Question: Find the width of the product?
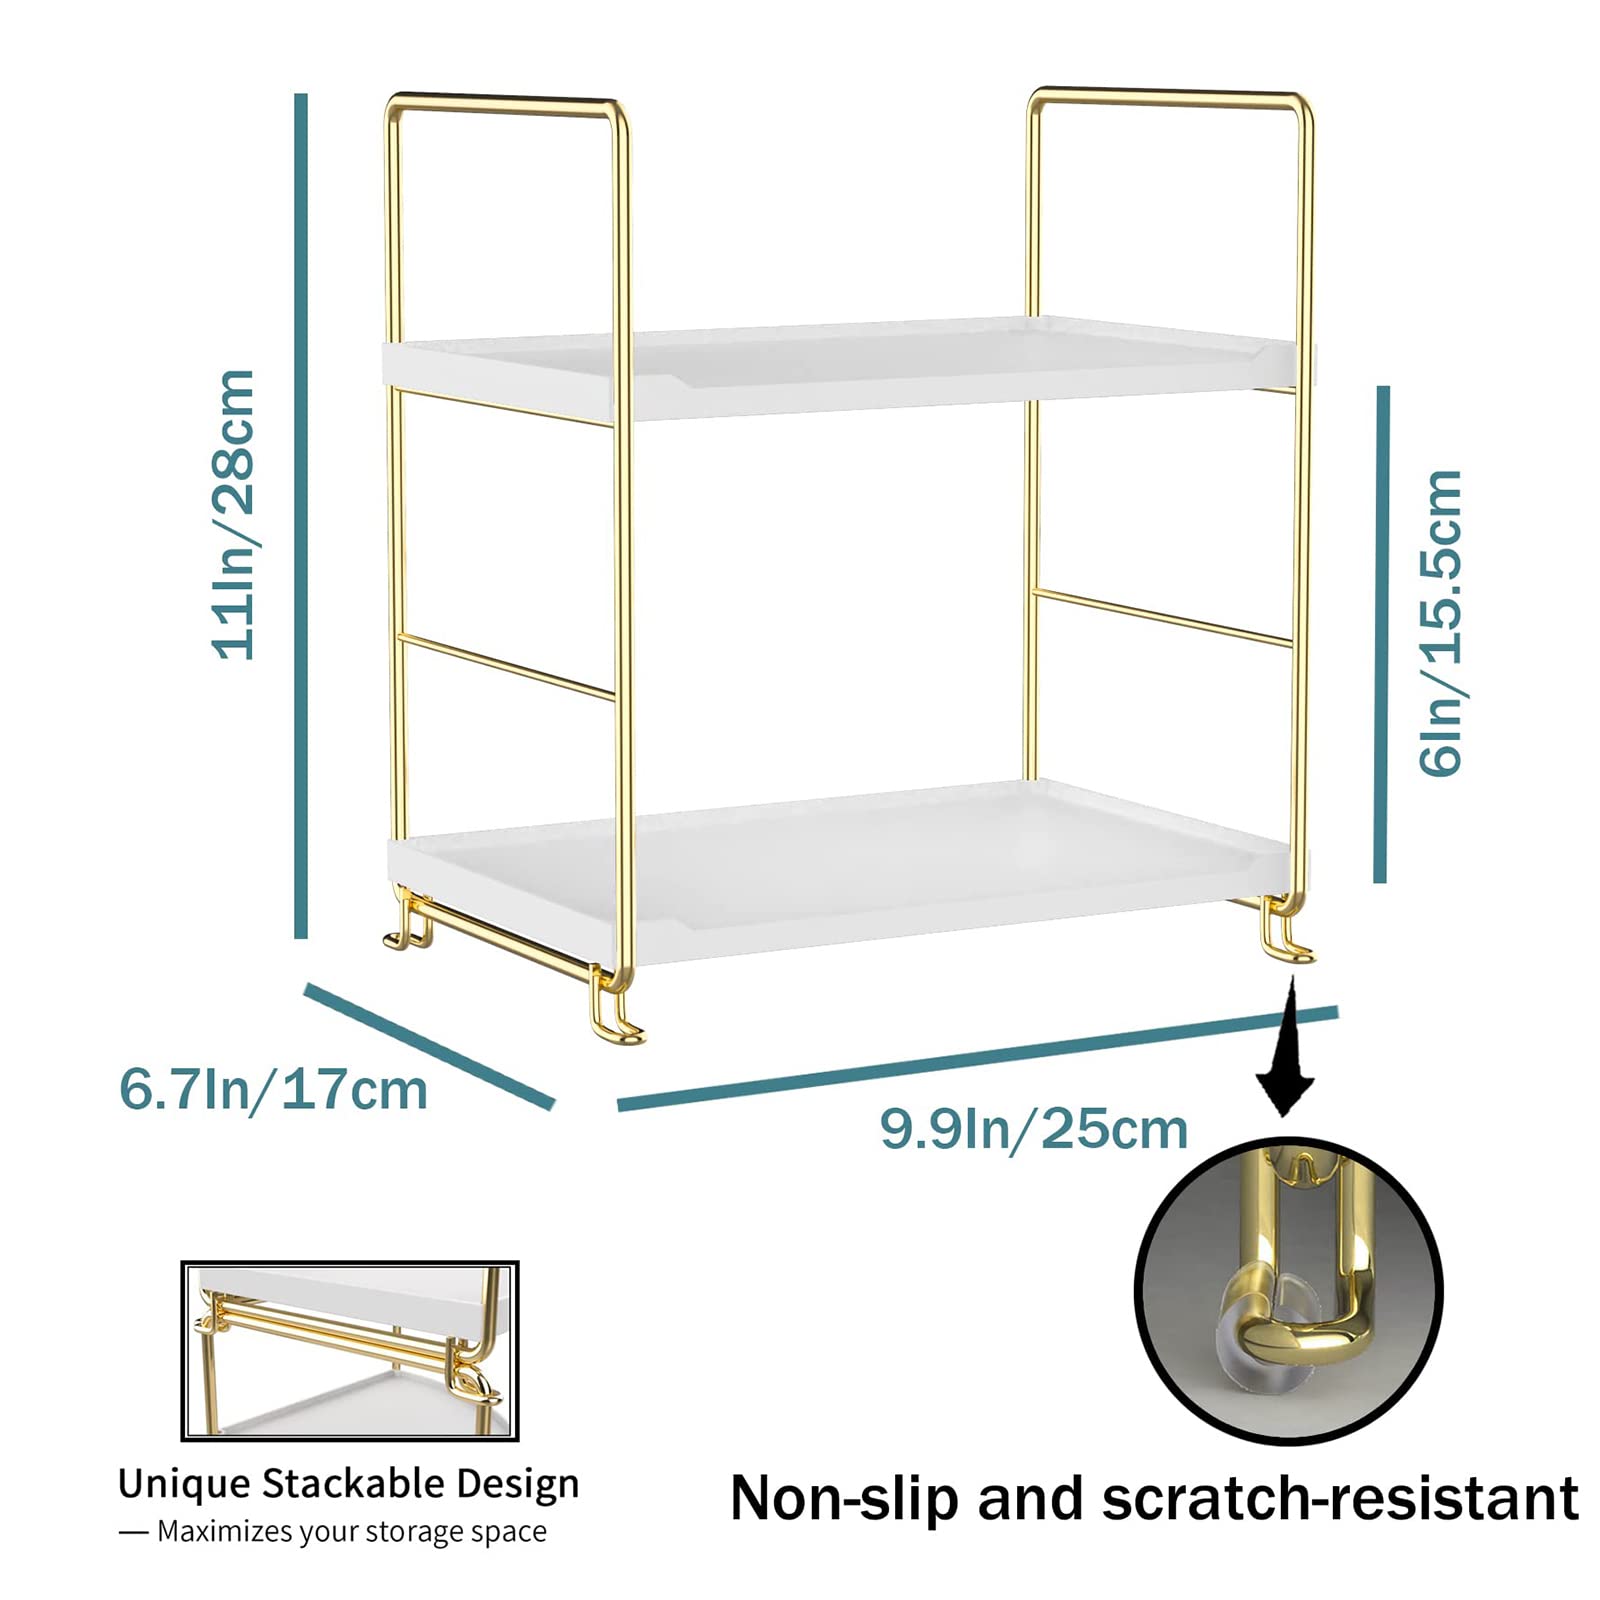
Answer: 25.0 centimetre